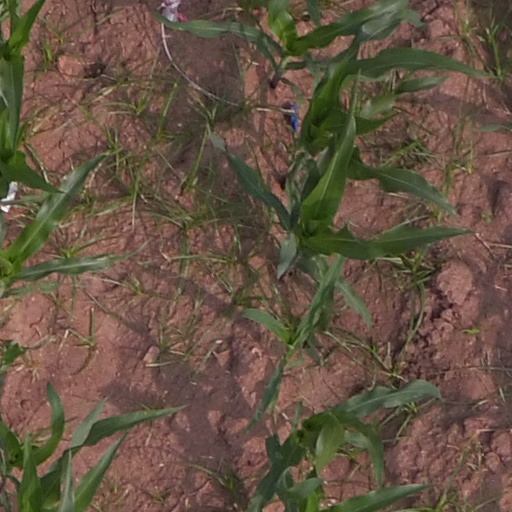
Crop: maize; corn